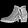
Label: Ankle boot